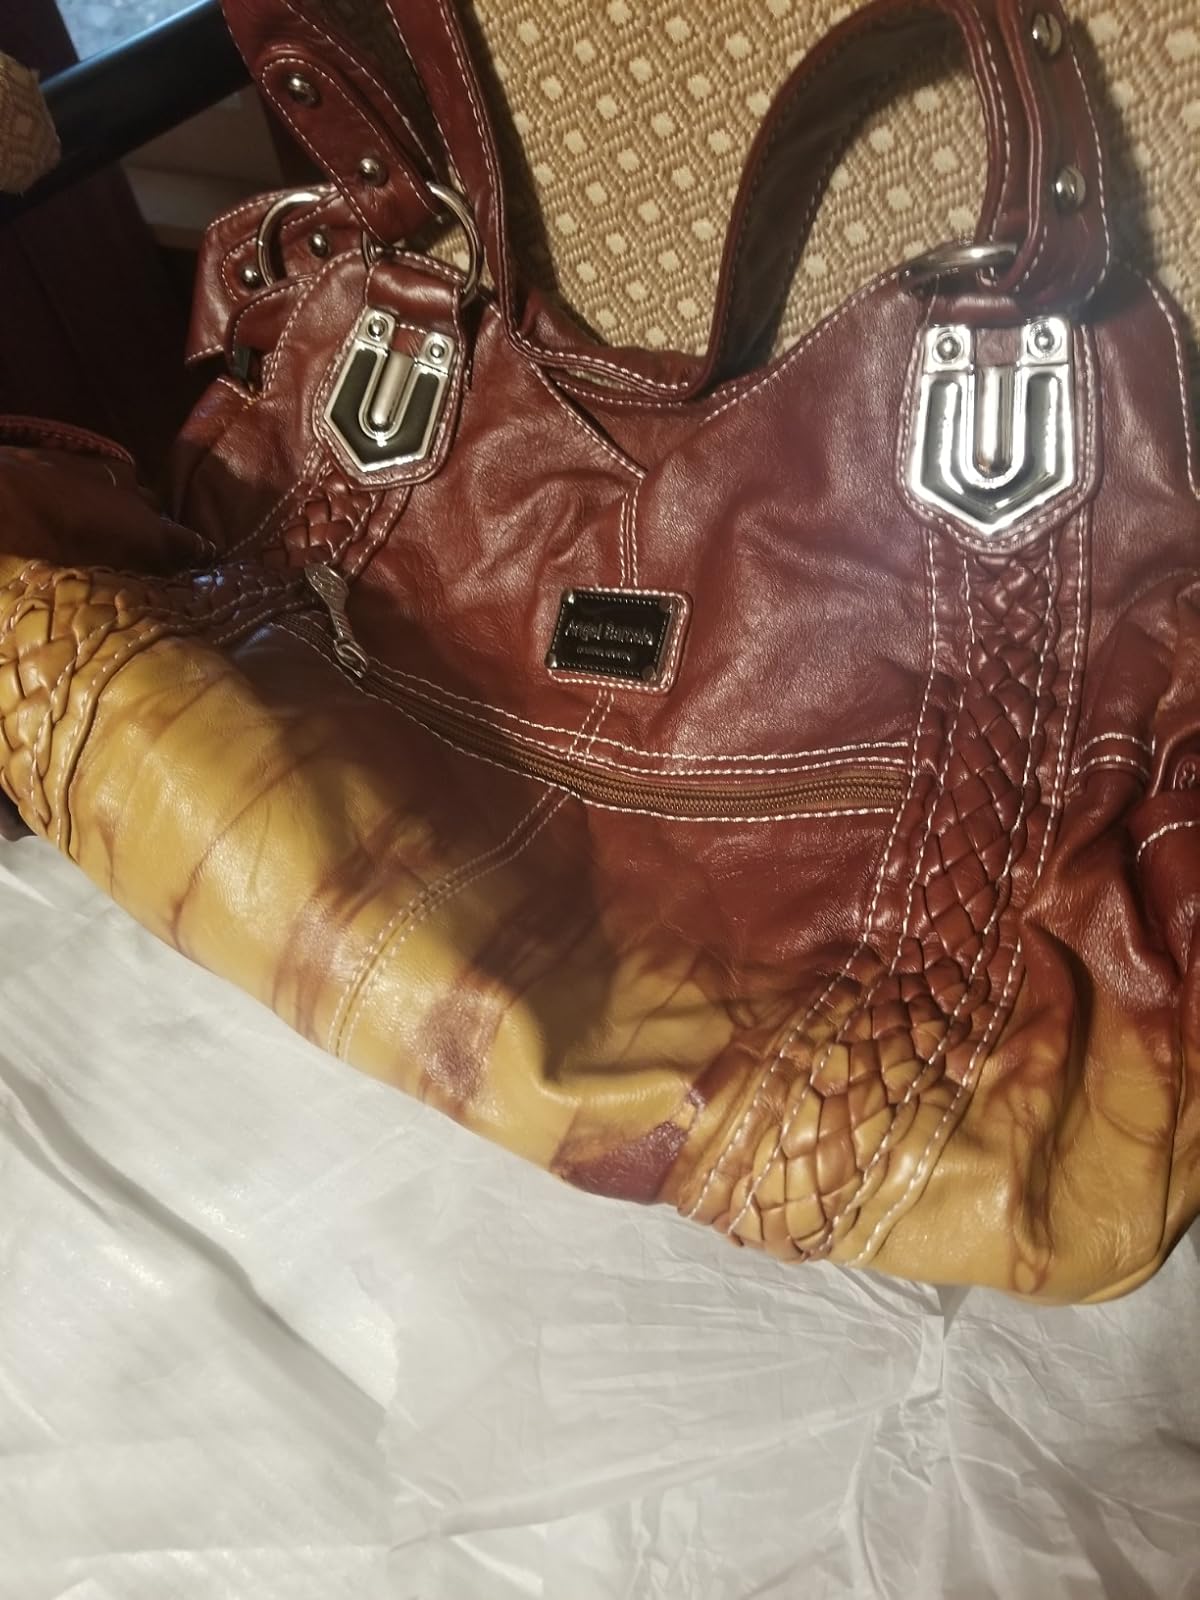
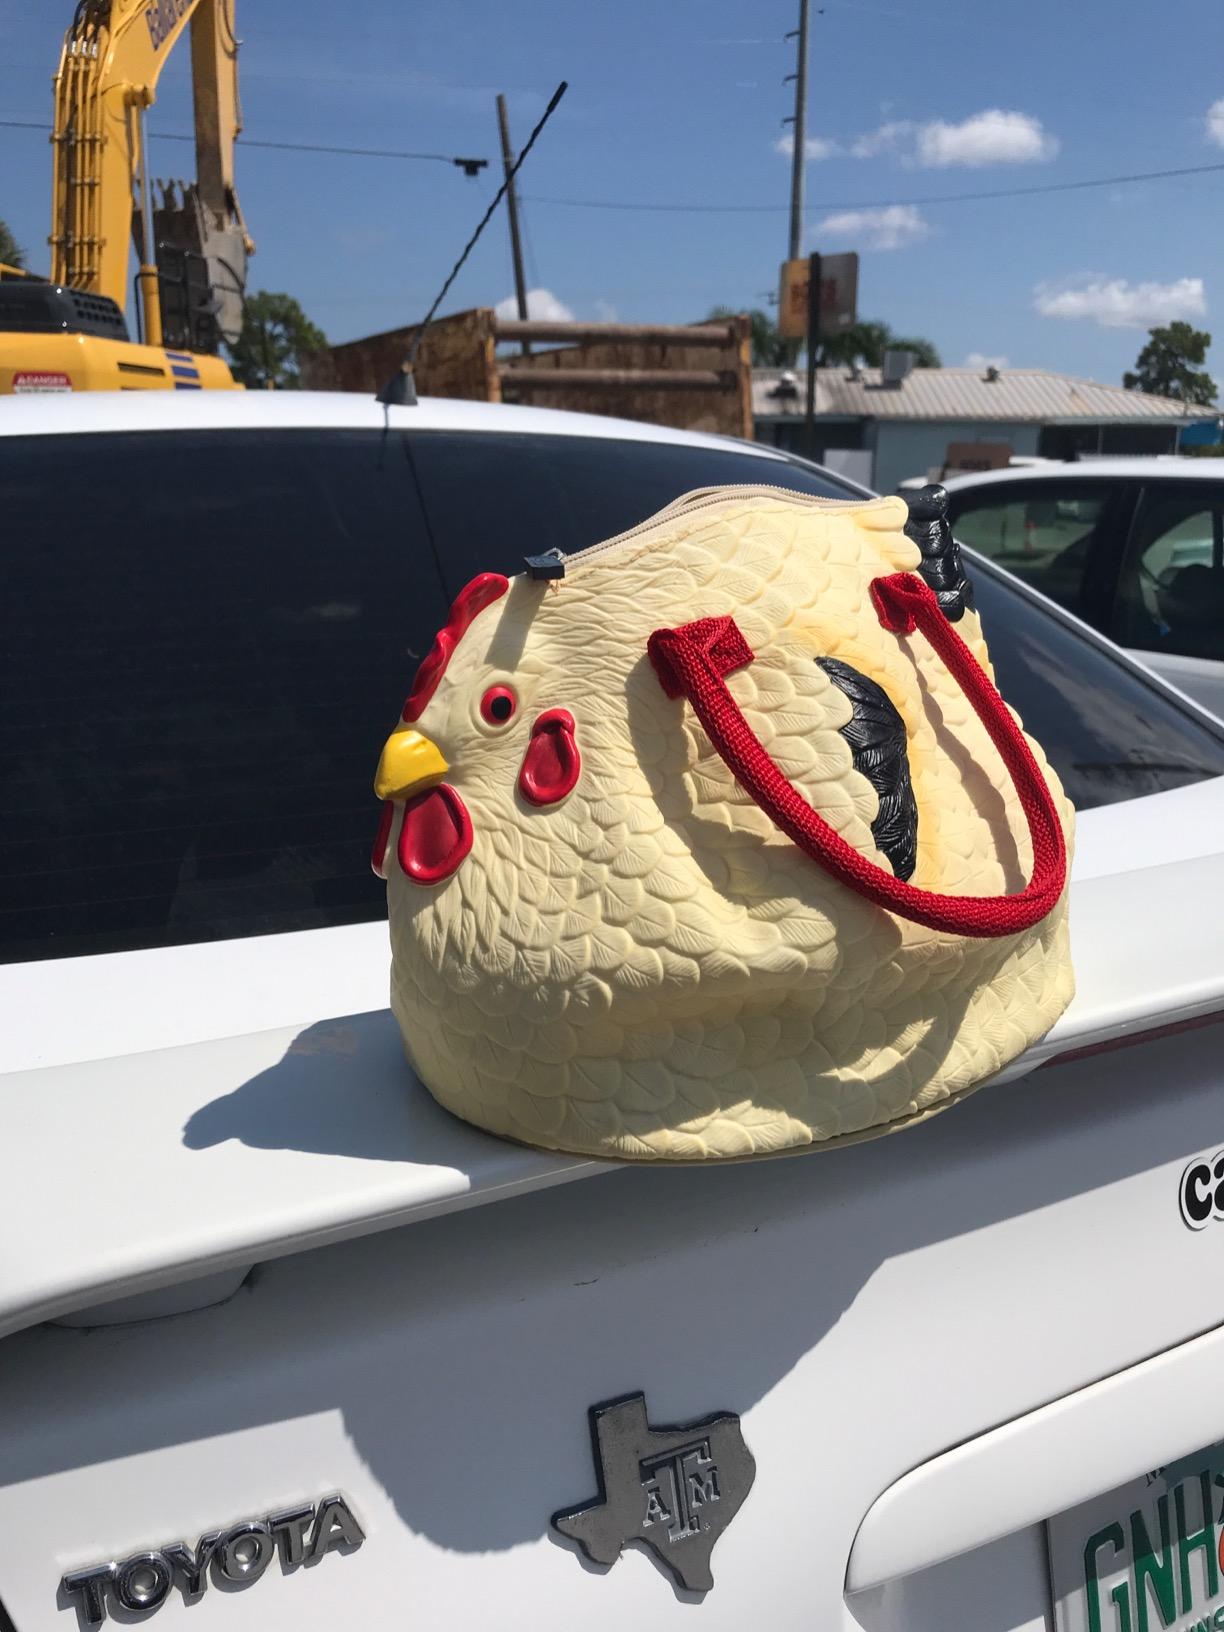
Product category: accessories_handbag
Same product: no